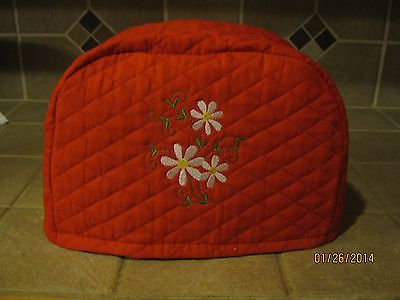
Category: toaster